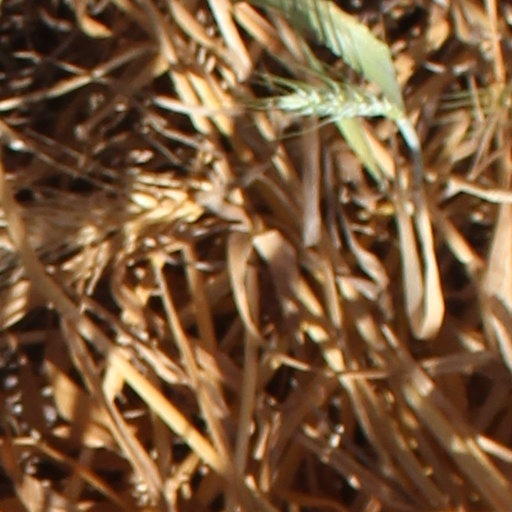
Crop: wheat